Dwight Weist

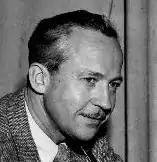

Dwight Weist, Jr. (January 16, 1910 - July 16, 1991) was an actor and announcer in the era of old-time radio.